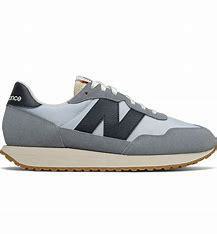
Brand: New
Model: Balance 237